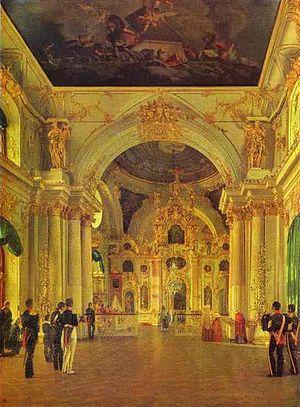
La Grande église du Palais d'Hiver ou Cathédrale de la Sainte-Face est un ancien palais qui servait d'église orthodoxe au Palais d'Hiver de Saint-Pétersbourg. C'est l'un des rares sites qui a conservé l'aspect original rococo du Palais d'Hiver, que lui a donné Bartolomeo Rastrelli. L'intérieur a été ravagé par un Incendie du Palais d'Hiver, puis a été réaménagé en 1839 par Vassili Stassov.